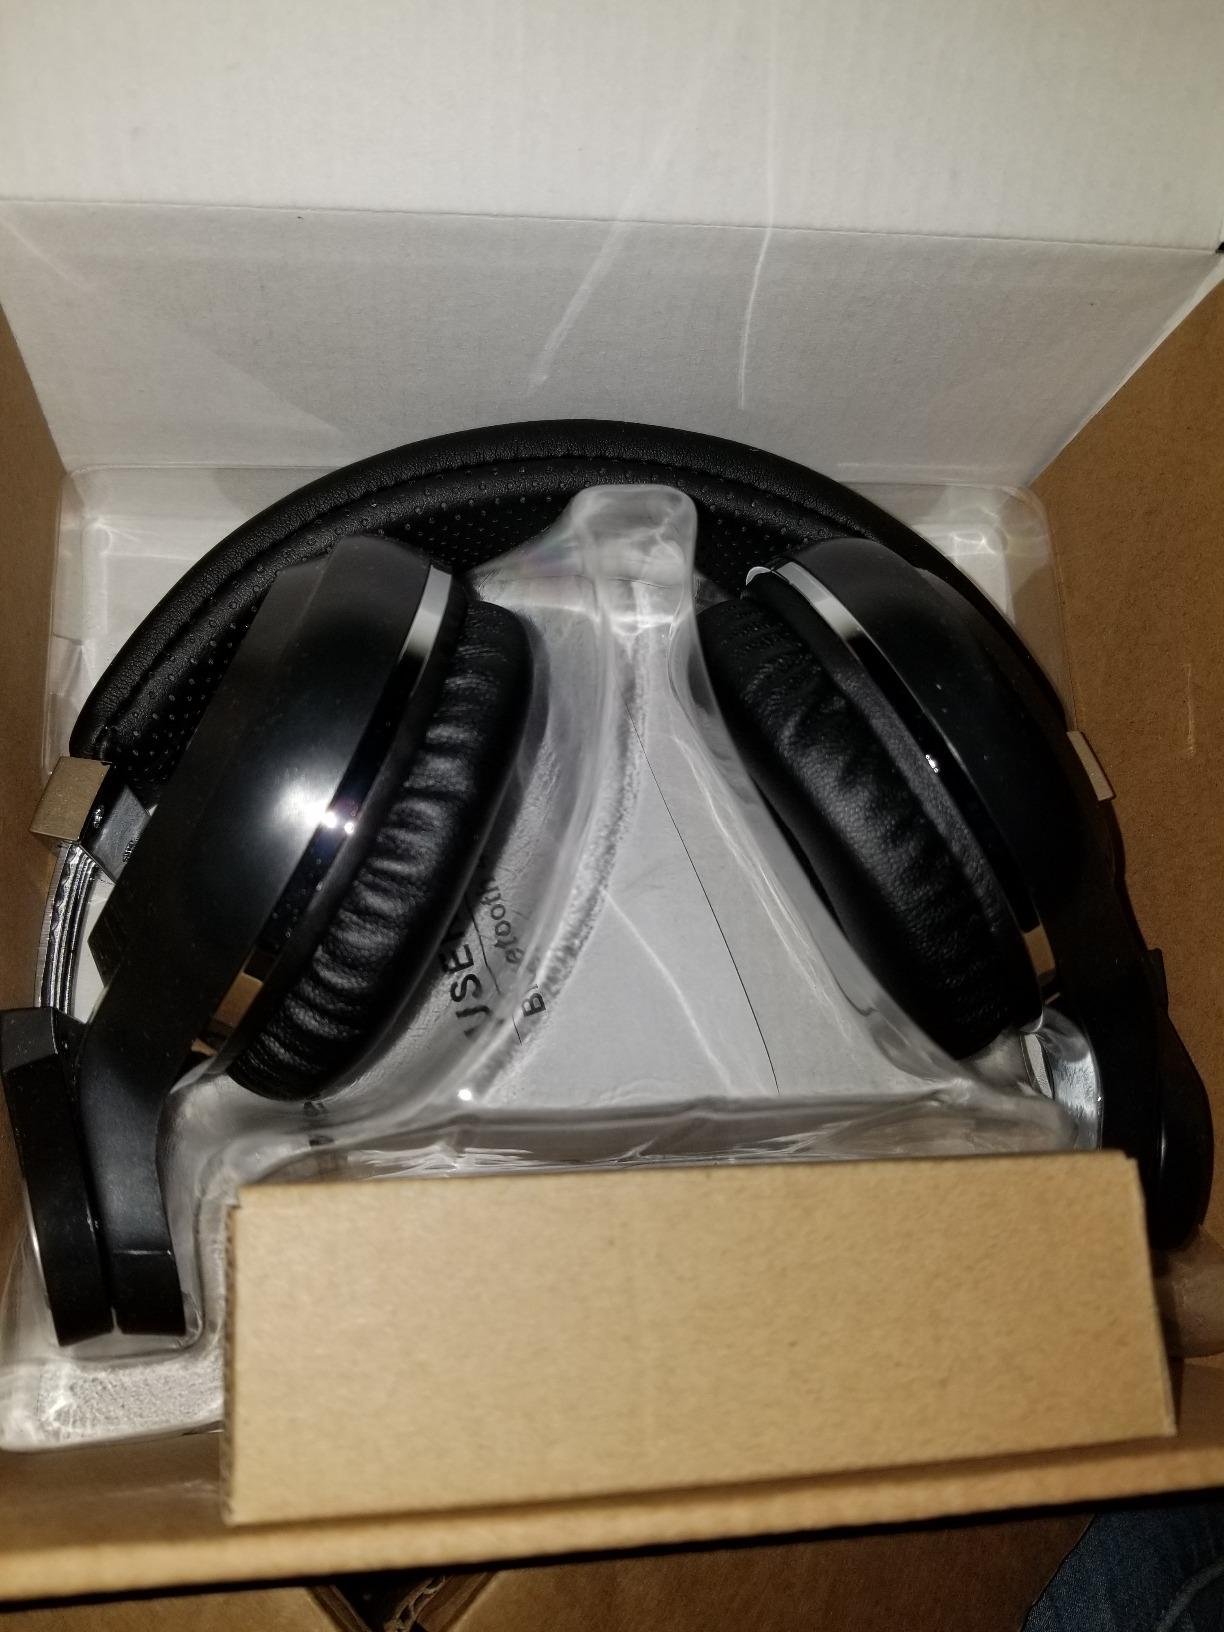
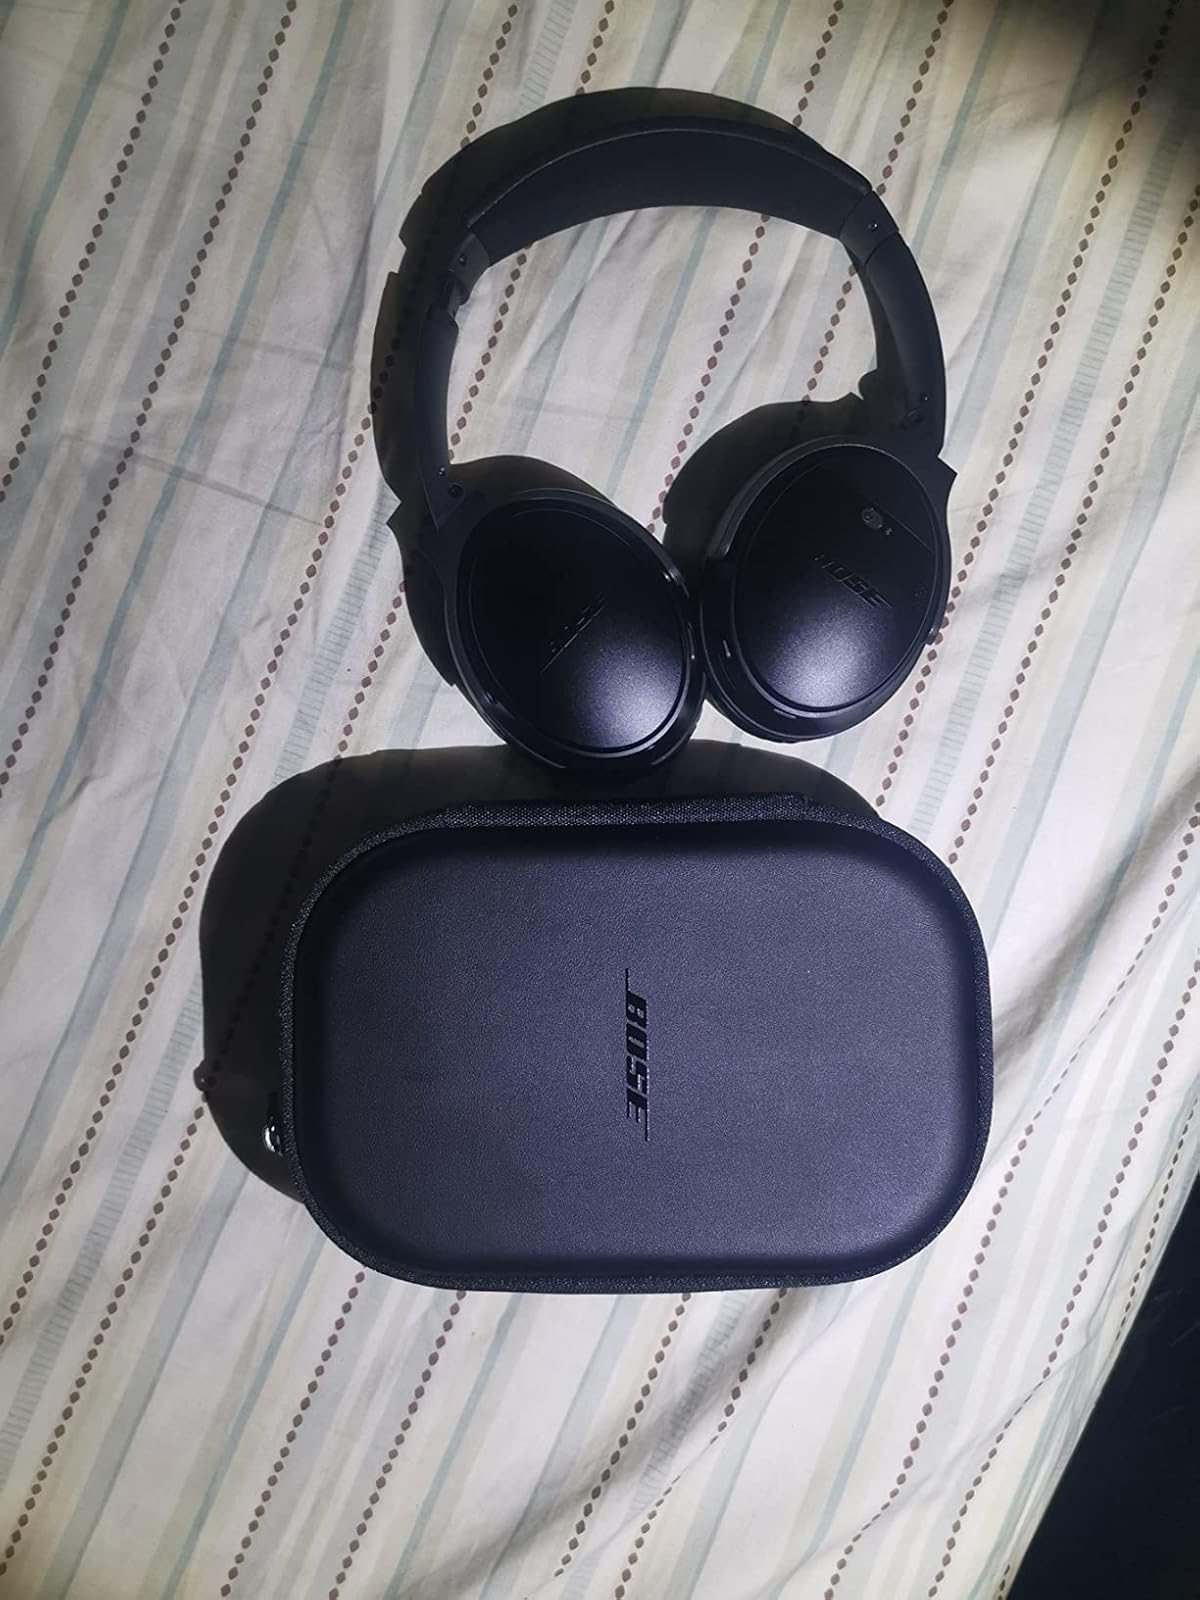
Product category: headphones
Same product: no